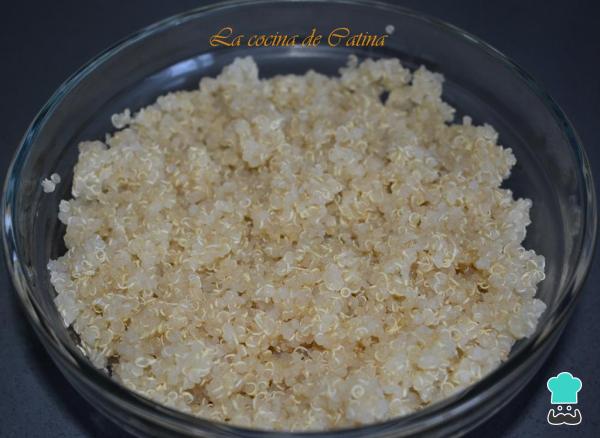
Ponemos el caldo o agua en un cazo con la quinoa a fuego alto y, cuando empiece a hervir, reducimos el fuego, tapamos el cazo y cocemos durante unos 15 minutos o hasta que se haya absorbido el caldo y la quinoa esté tierna. Apartamos del fuego y la dejamos reposar unos 5 minutos. Removemos con un tenedor para que se suelten los granos.